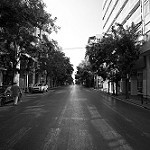
Label: B & W